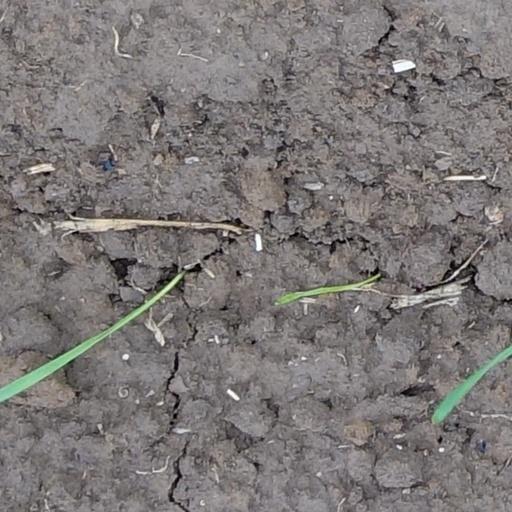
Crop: wheat